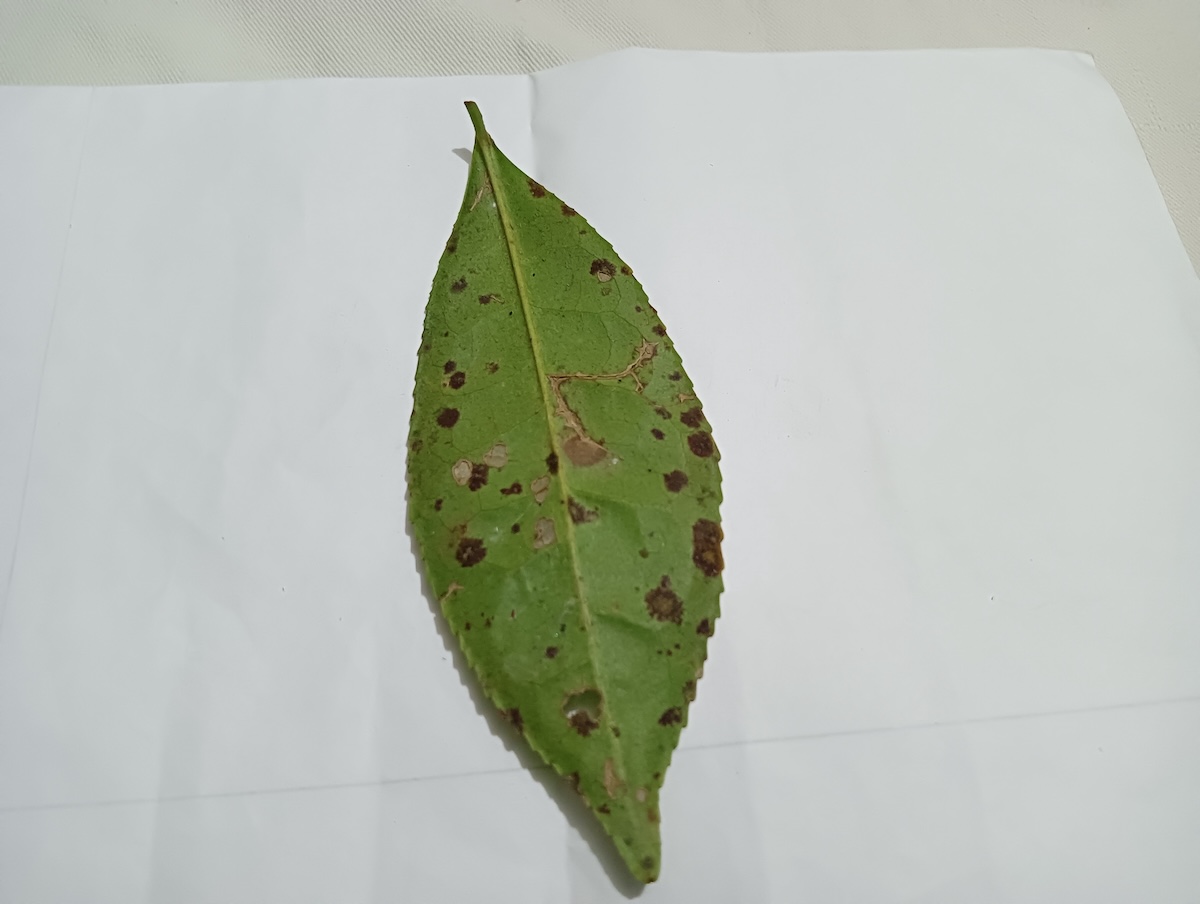
Label: Brown Blight